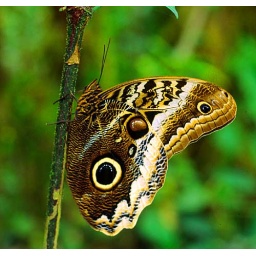
My first ever Owl Butterfly in the cloud forest above Mindo, Ecuador, another old photo transferred from Yahoo photos.